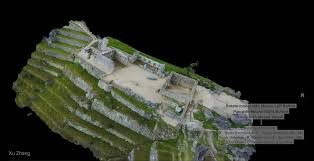
Landmark: Machu Picchu